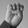
ASL letter: E